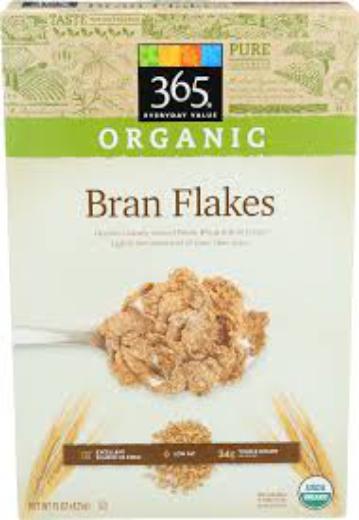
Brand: Bran Flakes
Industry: Food